Industry Hills Aquatic Club

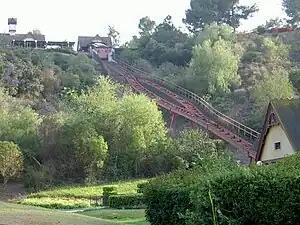
Funicular railway for golfers and their carts.

The swim complex, designed by Tom Dakon with many innovative features conducive to competitive swimming, was just one part of a much larger adaptive reuse project—the Industry Hills Recreation Center development—currently known as the Pacific Palms Resort, formerly a Sheraton Hotels and Resorts property. The development comprises over , which include two golf courses; a driving range; a 292-room resort hotel tower; two restaurants; notable convention facilities; an spa; an equestrian center (the Industry Hills Expo Center); and one of the few funicular incline railways in the world, constructed to transport golf carts between holes on the complex greens.